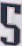
Number: 5